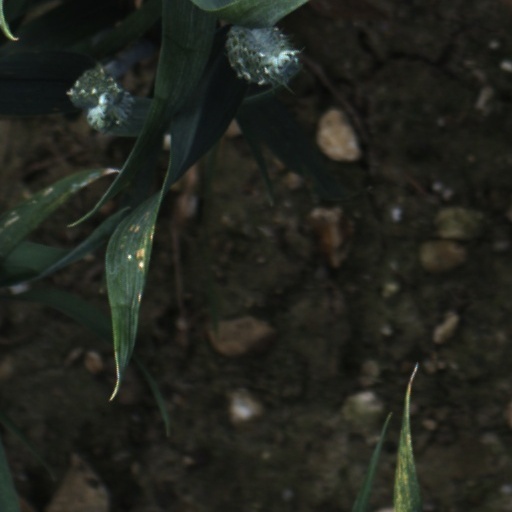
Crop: wheat